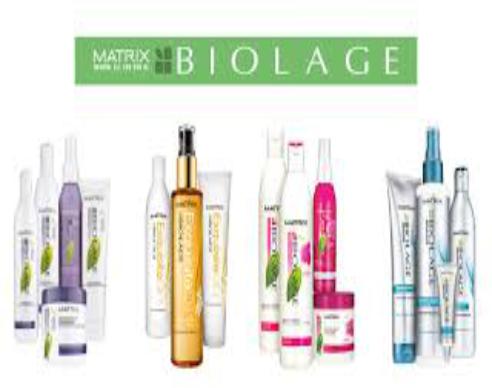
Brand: Biolage
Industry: Necessities